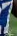
Number: 7